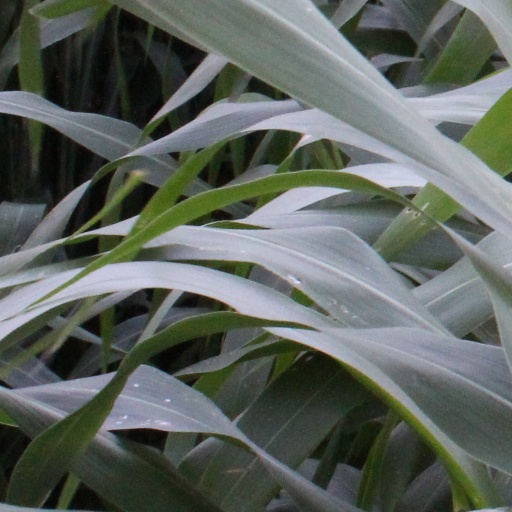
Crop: sorghum